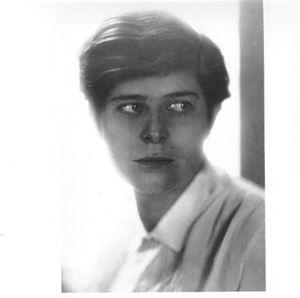
Claire Beck Loos est une photographe et écrivain née en 1904 à Pilsen, décédée en 1942 à Riga. Elle est l'auteur de Adolf Loos – A Private Portrait, ouvrage consacré à Adolf Loos dont elle est la troisième épouse.